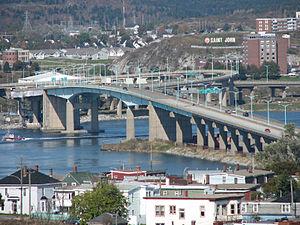
La route 1 est autoroute du sud du Nouveau-Brunswick. Elle relie sur 239 kilomètres la frontière canado-américaine à Saint-Stephen à River Glade où elle se fusionne avec la route 2 en direction de Moncton.